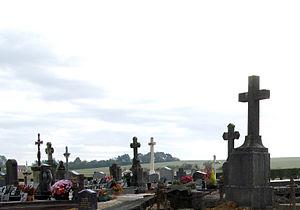
Pontru est une commune française située dans le département de l'Aisne, en région Hauts-de-France.